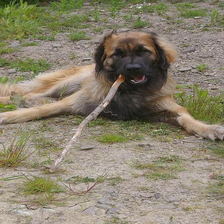
Species: dog
Breed: leonberger